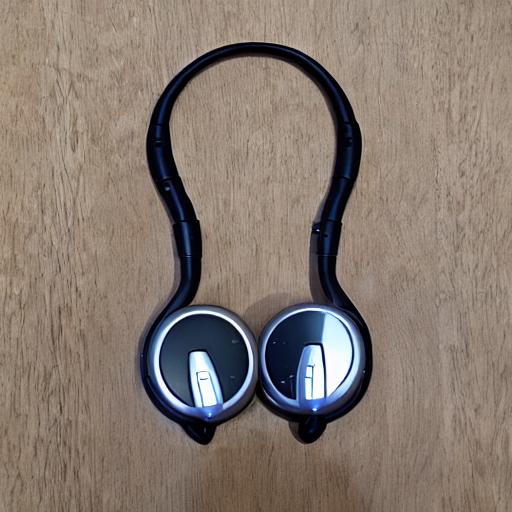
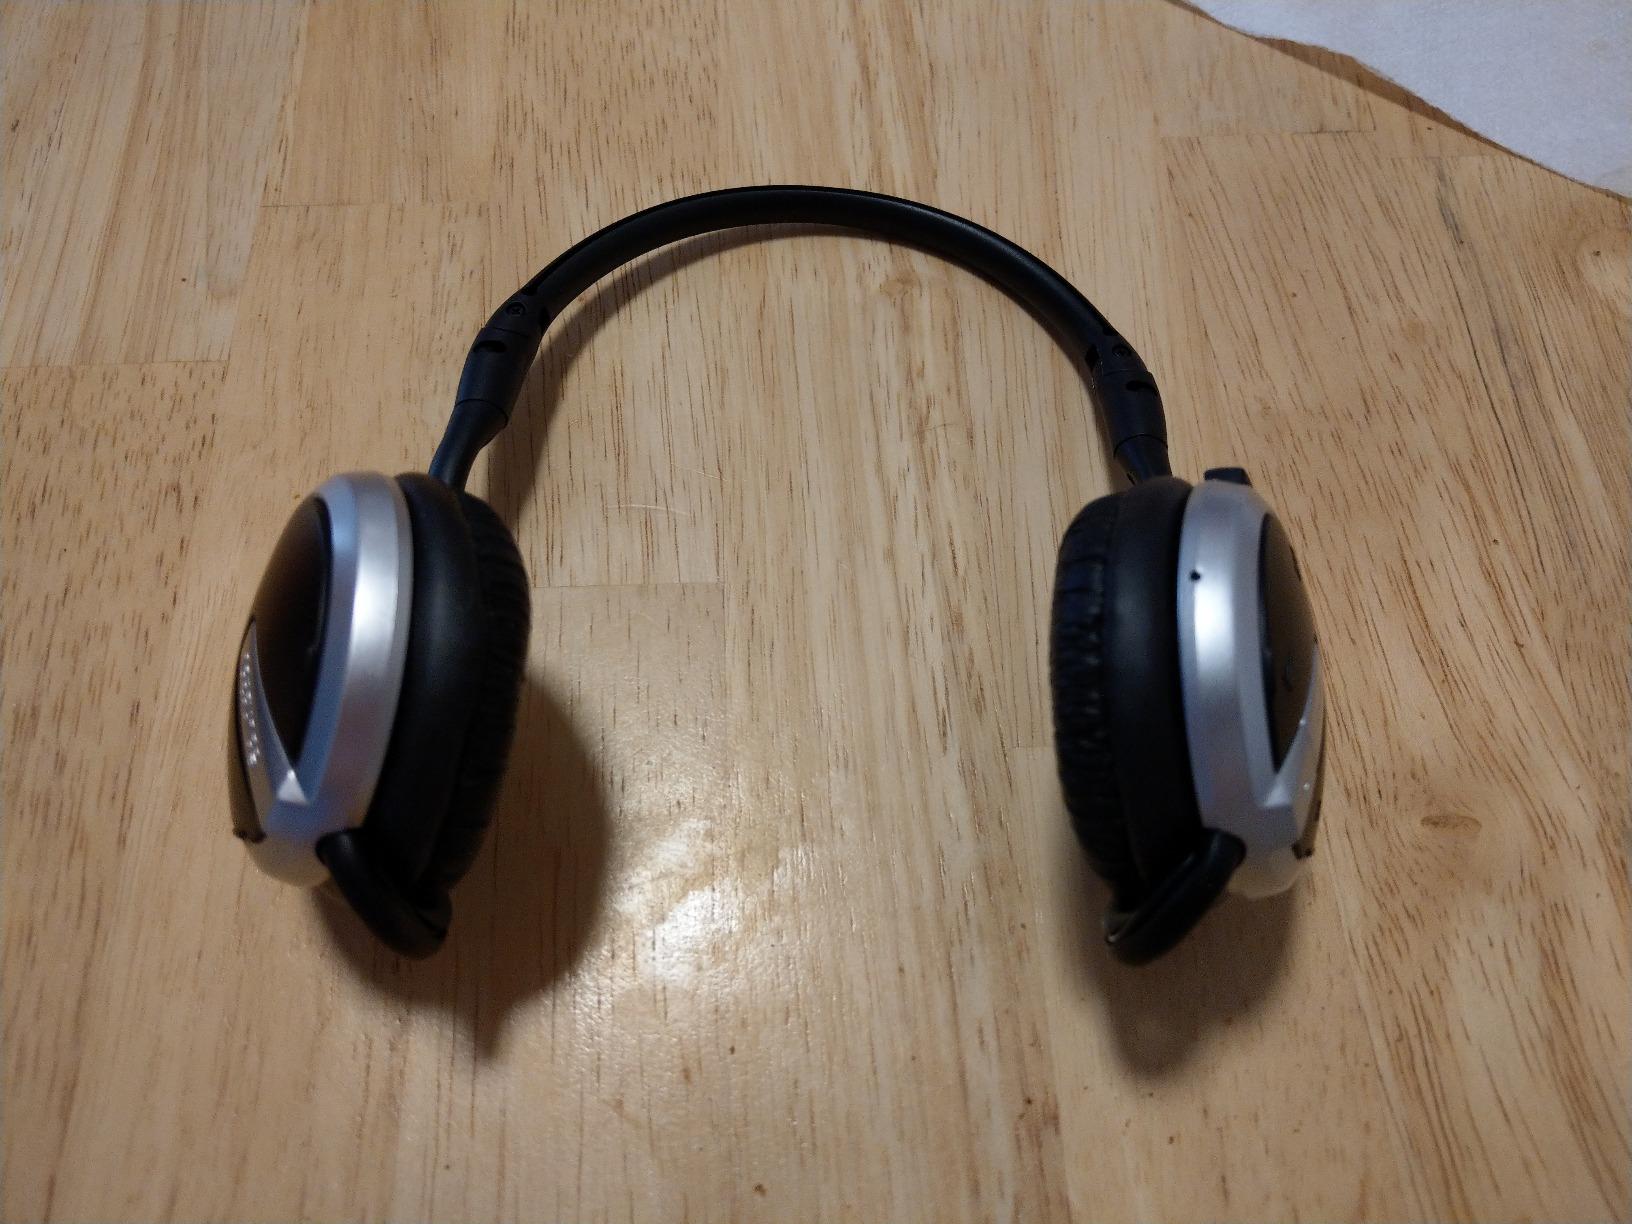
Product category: headphones
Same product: no